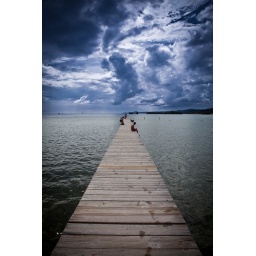
A pier off the coast of Roatan in the Honduras, a perfect sky a perfect sea...